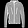
Label: Coat